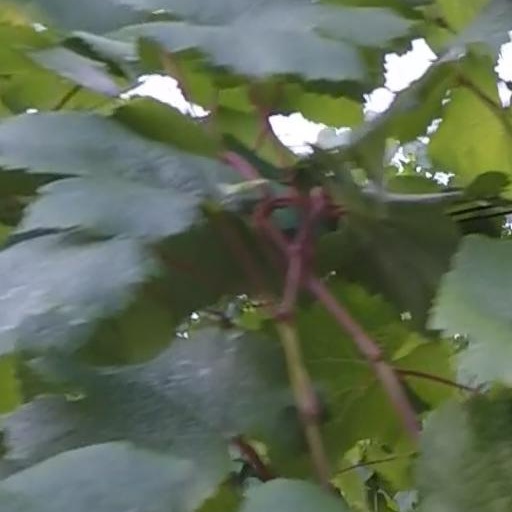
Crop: grape